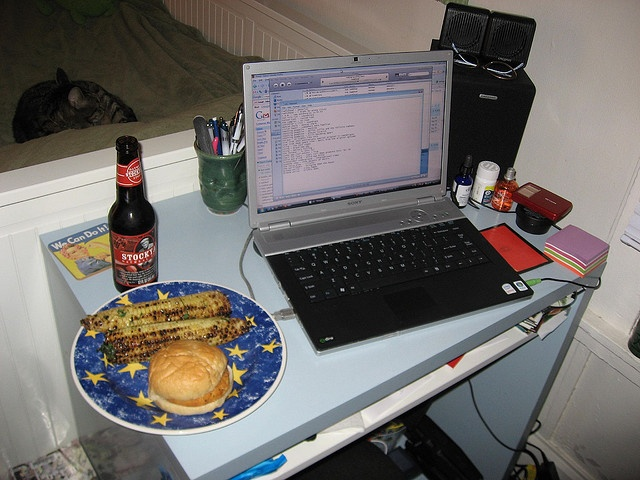
A laptop computer sitting on top of a  desk next to a plate of food.
Computer desk with a mail on a plate and a laptop.
Some food and beer are on a table next to a laptop
A plate of food and beer on a computer table
Food and beer near a laptop on a desk.